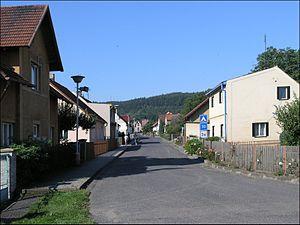
Blatno est une commune du district de Louny, dans la région d'Ústí nad Labem, en République tchèque. Sa population s'élevait à 521 habitants en 2018.